Afghanistan

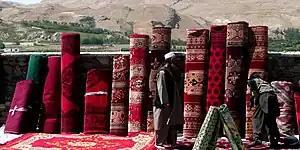
Afghan rugs are one of Afghanistan's main exports.

The geography in Afghanistan is varied, but is mostly mountainous and rugged, with some unusual mountain ridges accompanied by plateaus and river basins. It is dominated by the Hindu Kush range, the western extension of the Himalayas that stretches to eastern Tibet via the Pamir Mountains and Karakoram Mountains in Afghanistan's far north-east. Most of the highest points are in the east consisting of fertile mountain valleys, often considered part of the "Roof of the World". The Hindu Kush ends at the west-central highlands, creating plains in the north and southwest, namely the Turkestan Plains and the Sistan Basin; these two regions consist of rolling grasslands and semi-deserts, and hot windy deserts, respectively. Forests exist in the corridor between Nuristan and Paktika provinces (see East Afghan montane conifer forests), and tundra in the northeast. The country's highest point is Noshaq, at above sea level. The lowest point lies in Jowzjan Province along the Amu River bank, at above sea level.